Rockstar North

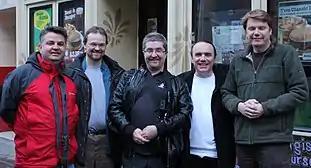
Among the core members of the early DMA Design team were (from left to right) Russell Kay, Mike Dailly, Steve Hammond, Gary Timmons, and David Jones (pictured in 2011).

Rockstar North was founded as DMA Design by the Dundee native David Jones. Having frequently played "Space Invaders" in his youth, he gained early programming knowledge when his secondary school, Linlathen High, obtained an Apple II computer and piloted O-level qualifications in computer studies. In 1983, he took up an apprenticeship at the local plant of the electronics manufacturer Timex. Although the company was best known for producing watches, the Dundee factory also built home computers for Sinclair Research, including the ZX81 and ZX Spectrum, which had boosted interest in hobbyist programming in the area. Timex paid for programming courses at the local Kingsway Technical College, which also hosted the Kingsway Amateur Computer Club (KACC). Jones, the oldest attendee at the KACC, soon befriended Steve Hammond and Russell Kay. Mike Dailly, the youngest participant at 14, joined the club at the recommendation of a friend in 1984 with the Commodore Plus/4 he had received for Christmas. The quartet bonded over their shared interest in creating original games instead of playing or cloning existing ones.